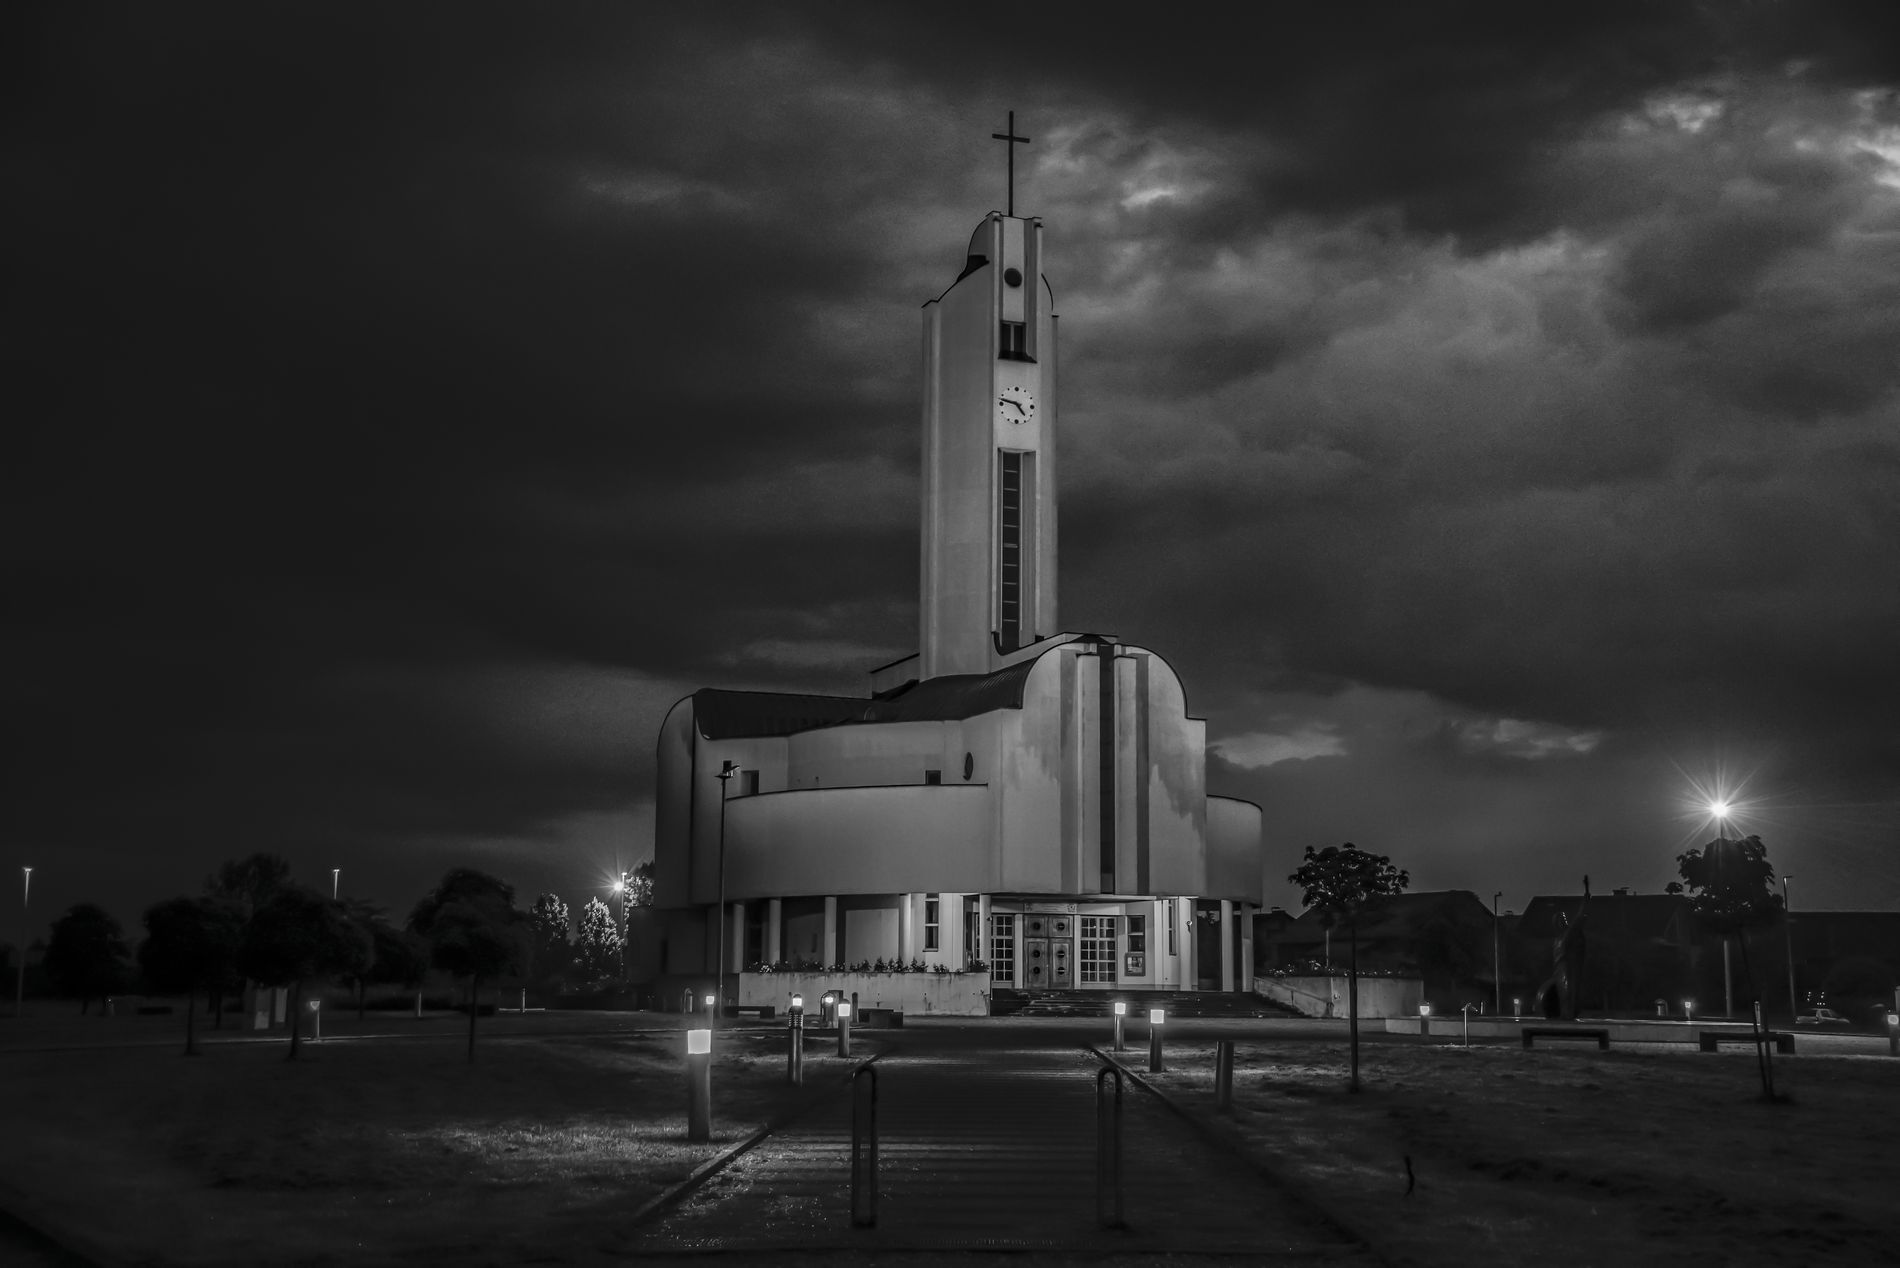
Church at Night
The image shows a church with a tall tower and a cross at the top, set against a dark, cloudy night sky. The church is surrounded by a garden with trees and benches. In front of the church, there is a pathway with bollard lights, On the side of the church, several buildings and glowing streetlights.
Extreme long shot, The image shows a church with a tall tower and a cross on top, in a black and white colors. The church is dimly lit by nightlight and some streetlights, which reveal some of its details. Bollard lights adorn the walkway leading to the entrance, casting a dim light on the ground. The dim lighting combined with the overcast clouds creates a terrifying feeling. The few colors in the image give it a gloomy atmosphere.
Labels: Nature, Outdoors, Weather, Bench, Furniture, Architecture, Building, Spire, Tower, Car, Transportation, Vehicle, Person, Rocket, Weapon, Beacon, Lighthouse, Office Building, Road, Cloud, Cumulus, Sky, Night, Tarmac, Storm, Urban, City, Clock Tower, trees, Garden, Church, Buildings, Streetlight, Boollard Light, Bollard Lights
Camera: NIKON CORPORATION NIKON D750
Lens: 24.0-120.0 mm f/4.0, AF-S Nikkor 24-120mm f/4G ED VR
Aperture: F4
Exposure: 1/25 sec
ISO: 1000
Focal length: 44.0 mm